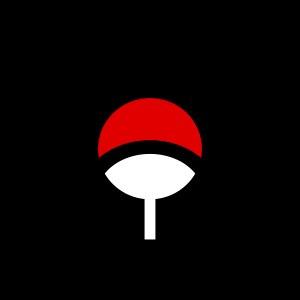
L’univers de Naruto est un univers de fiction créé par Masashi Kishimoto dans lequel se déroule l’histoire du shōnen manga Naruto, et des anime associés.